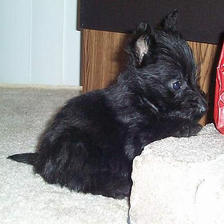
Species: dog
Breed: scottish terrier